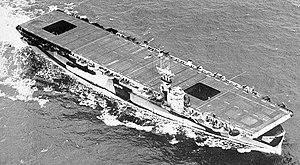
Les porte-avions d'escorte de la marine américaine ont joué un rôle important lors de la Seconde Guerre mondiale en participant à la victoire alliée sur les sous-marins allemands, pendant la Bataille de l'Atlantique et en apportant un appui aérien indispensable lors d' opérations amphibies majeures, tant en Europe que sur le théâtre du Pacifique. Ils ont également joué un rôle moins connu mais tout aussi indispensable en soulageant les porte-avions d'escadre des missions de formation des pilotes, de protection des convois logistiques dans le Pacifique et de transport d'aviation.
Le porte-avions d'escorte est un type de porte-avions de petite taille produit durant la Seconde Guerre mondiale. Conçus dans l'urgence pour assurer la protection des convois et pour suppléer le manque de porte-avions d'escadre en assurant une partie de leurs missions d'entraînement et de transport, ces navires assurèrent des missions offensives de plus en plus nombreuses, notamment la conduite de raids contre des objectifs terrestres et les missions d'appui au sol lors des opérations amphibies.
L’USS Ommaney Bay était un porte-avions d'escorte de classe Casablanca en service dans l'US Navy durant la Seconde Guerre mondiale.